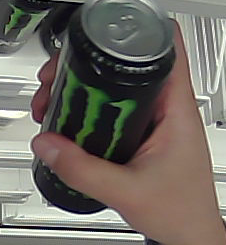
Product: monster_energydrink